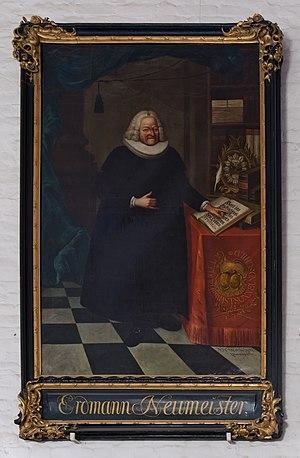
Erdmann Neumeister était un poète et théologien allemand de la période baroque né le 12 mai 1671 à Uichteritz et décédé le 18 août 1756 à Hambourg